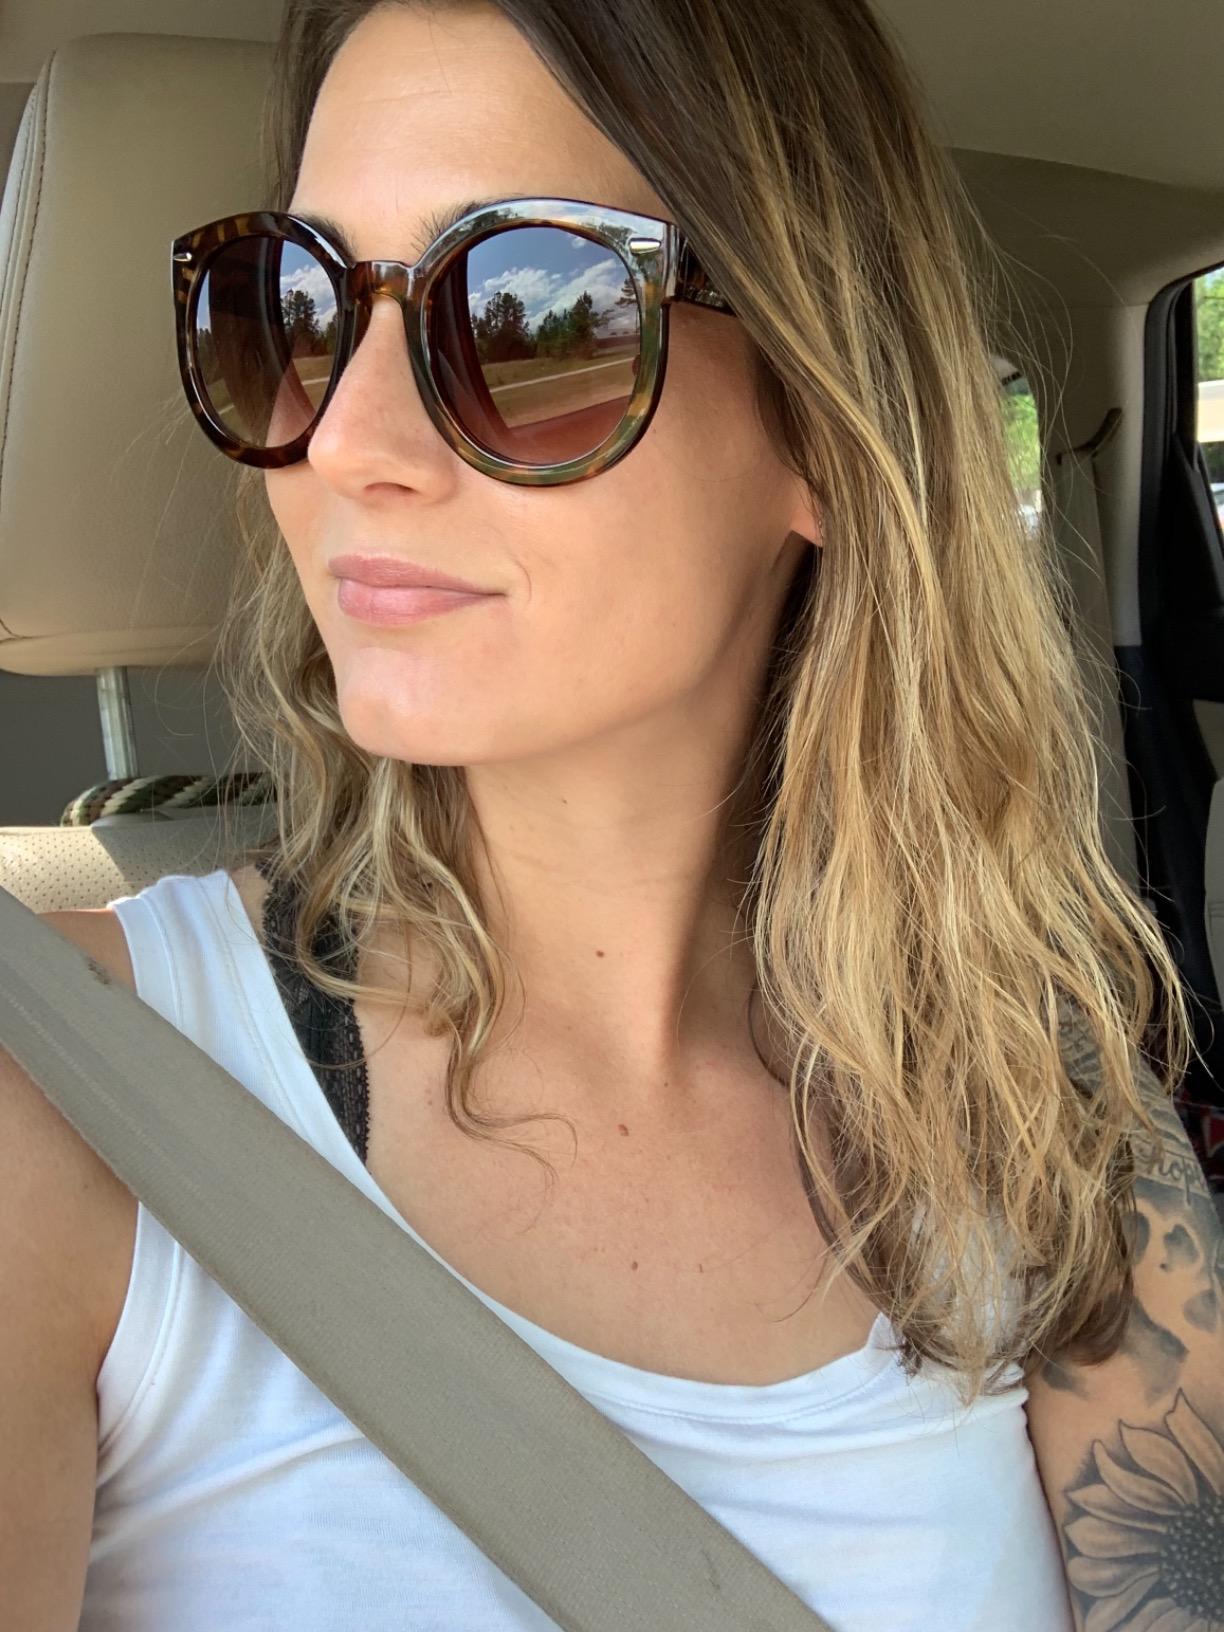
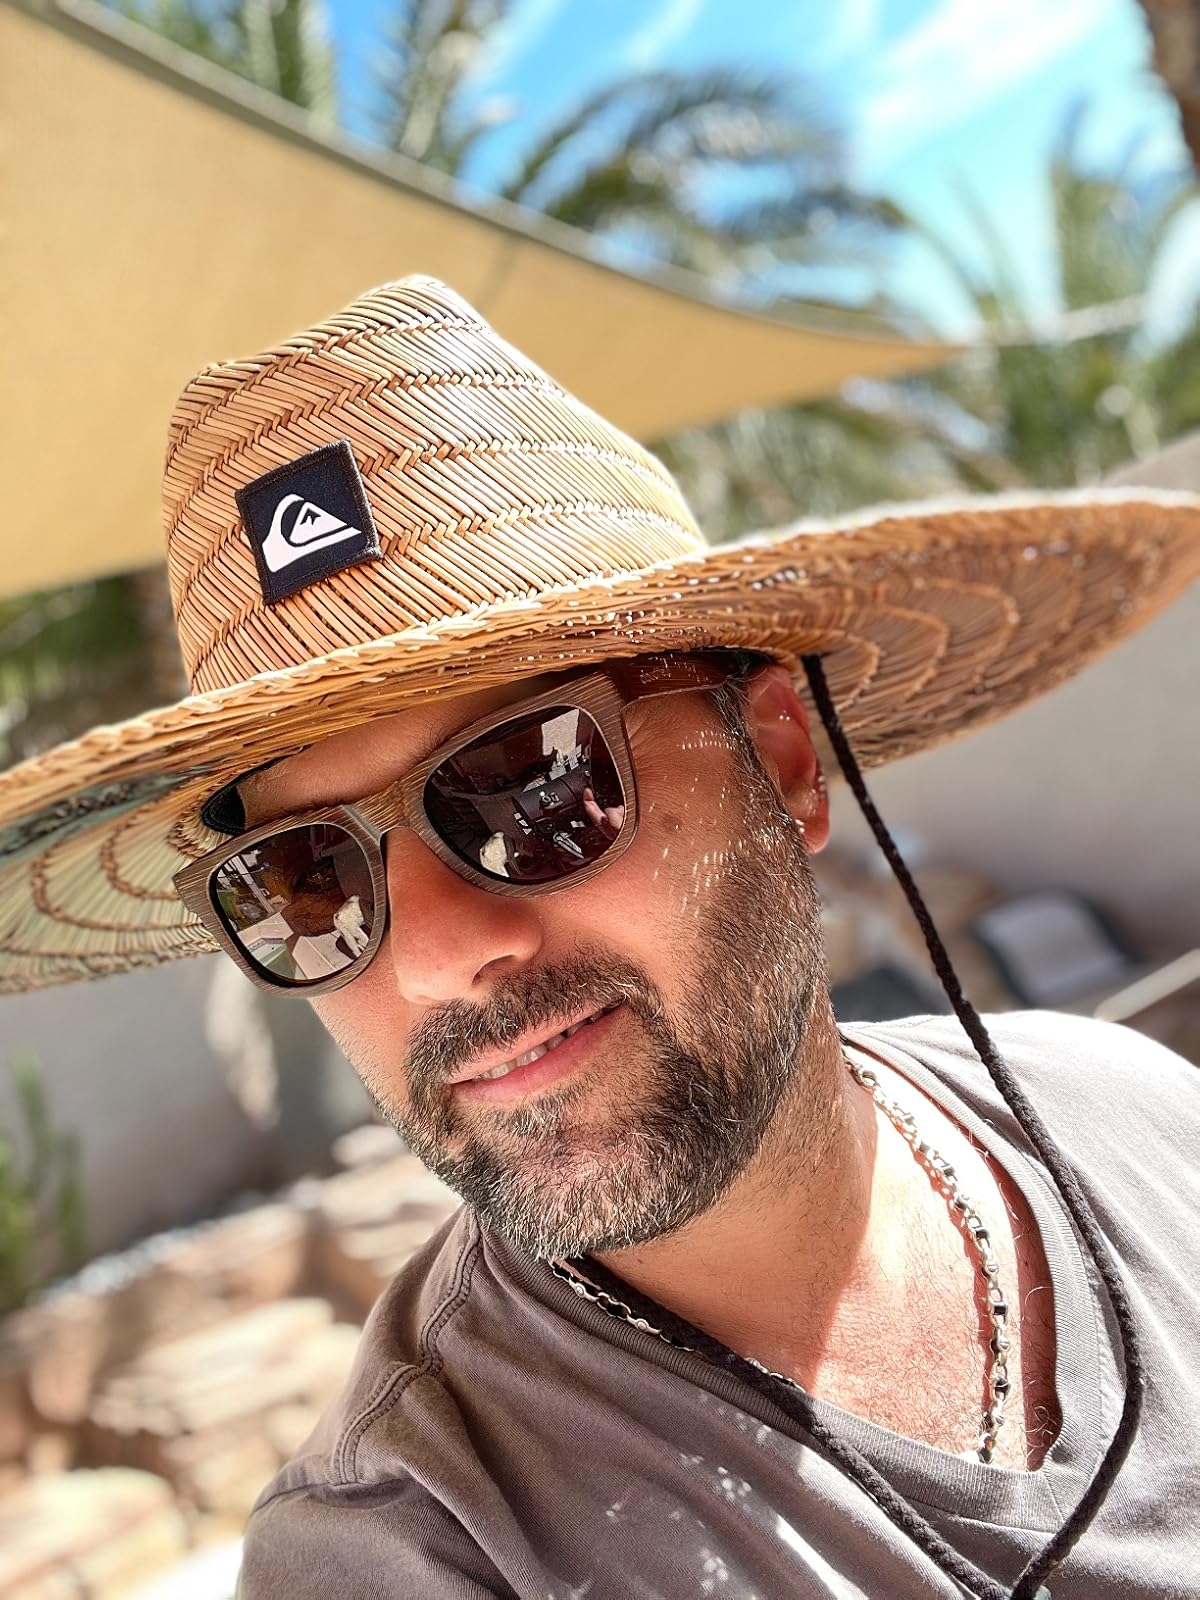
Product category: accessories_sunglasses
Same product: no